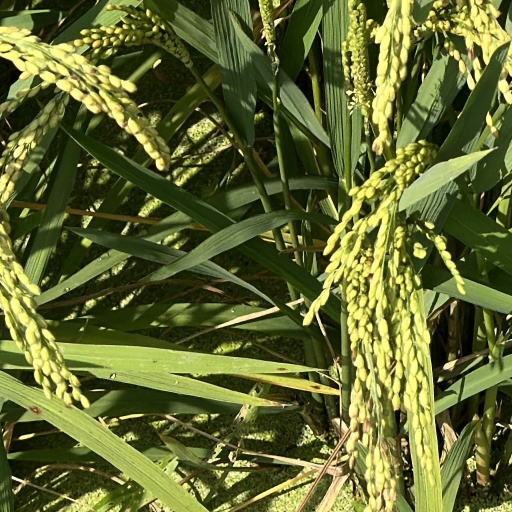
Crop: rice